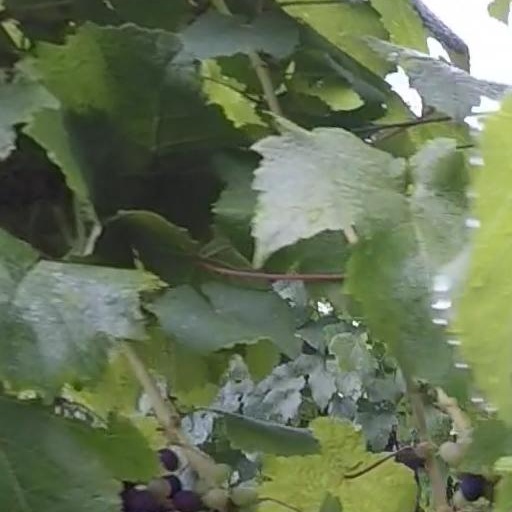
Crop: grape